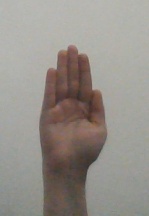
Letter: seen